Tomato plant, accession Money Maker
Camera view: tilt-top (135 deg); turntable rotation: 60 degrees
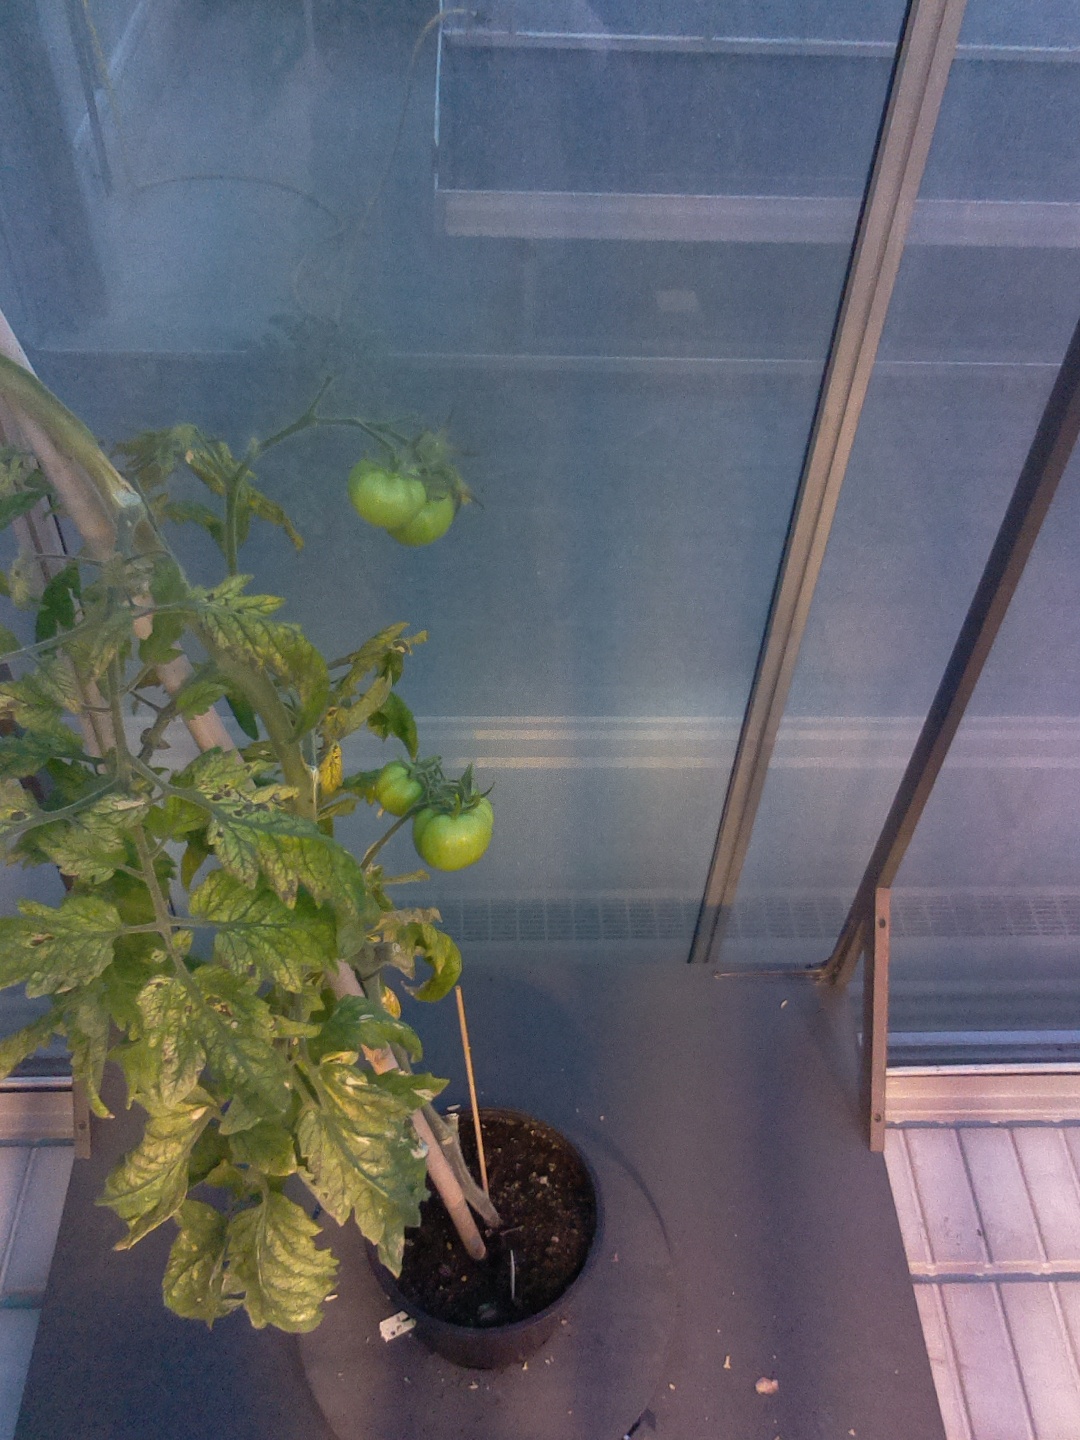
BBCH growth stage 79: 90% -100% of final fruit size